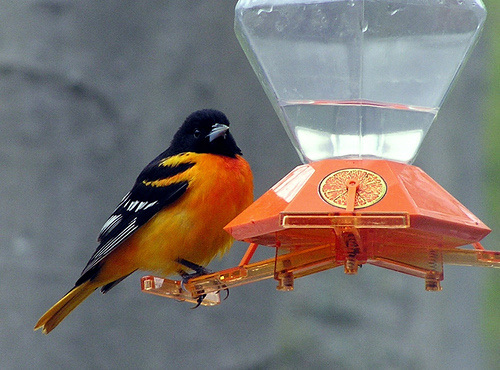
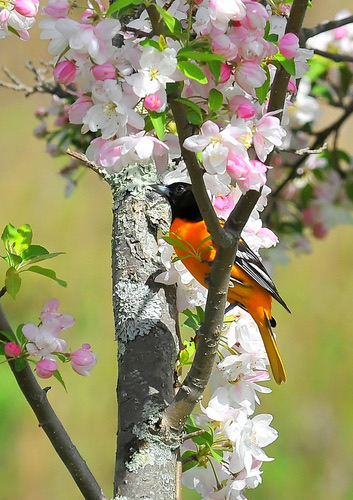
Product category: misc
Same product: yes